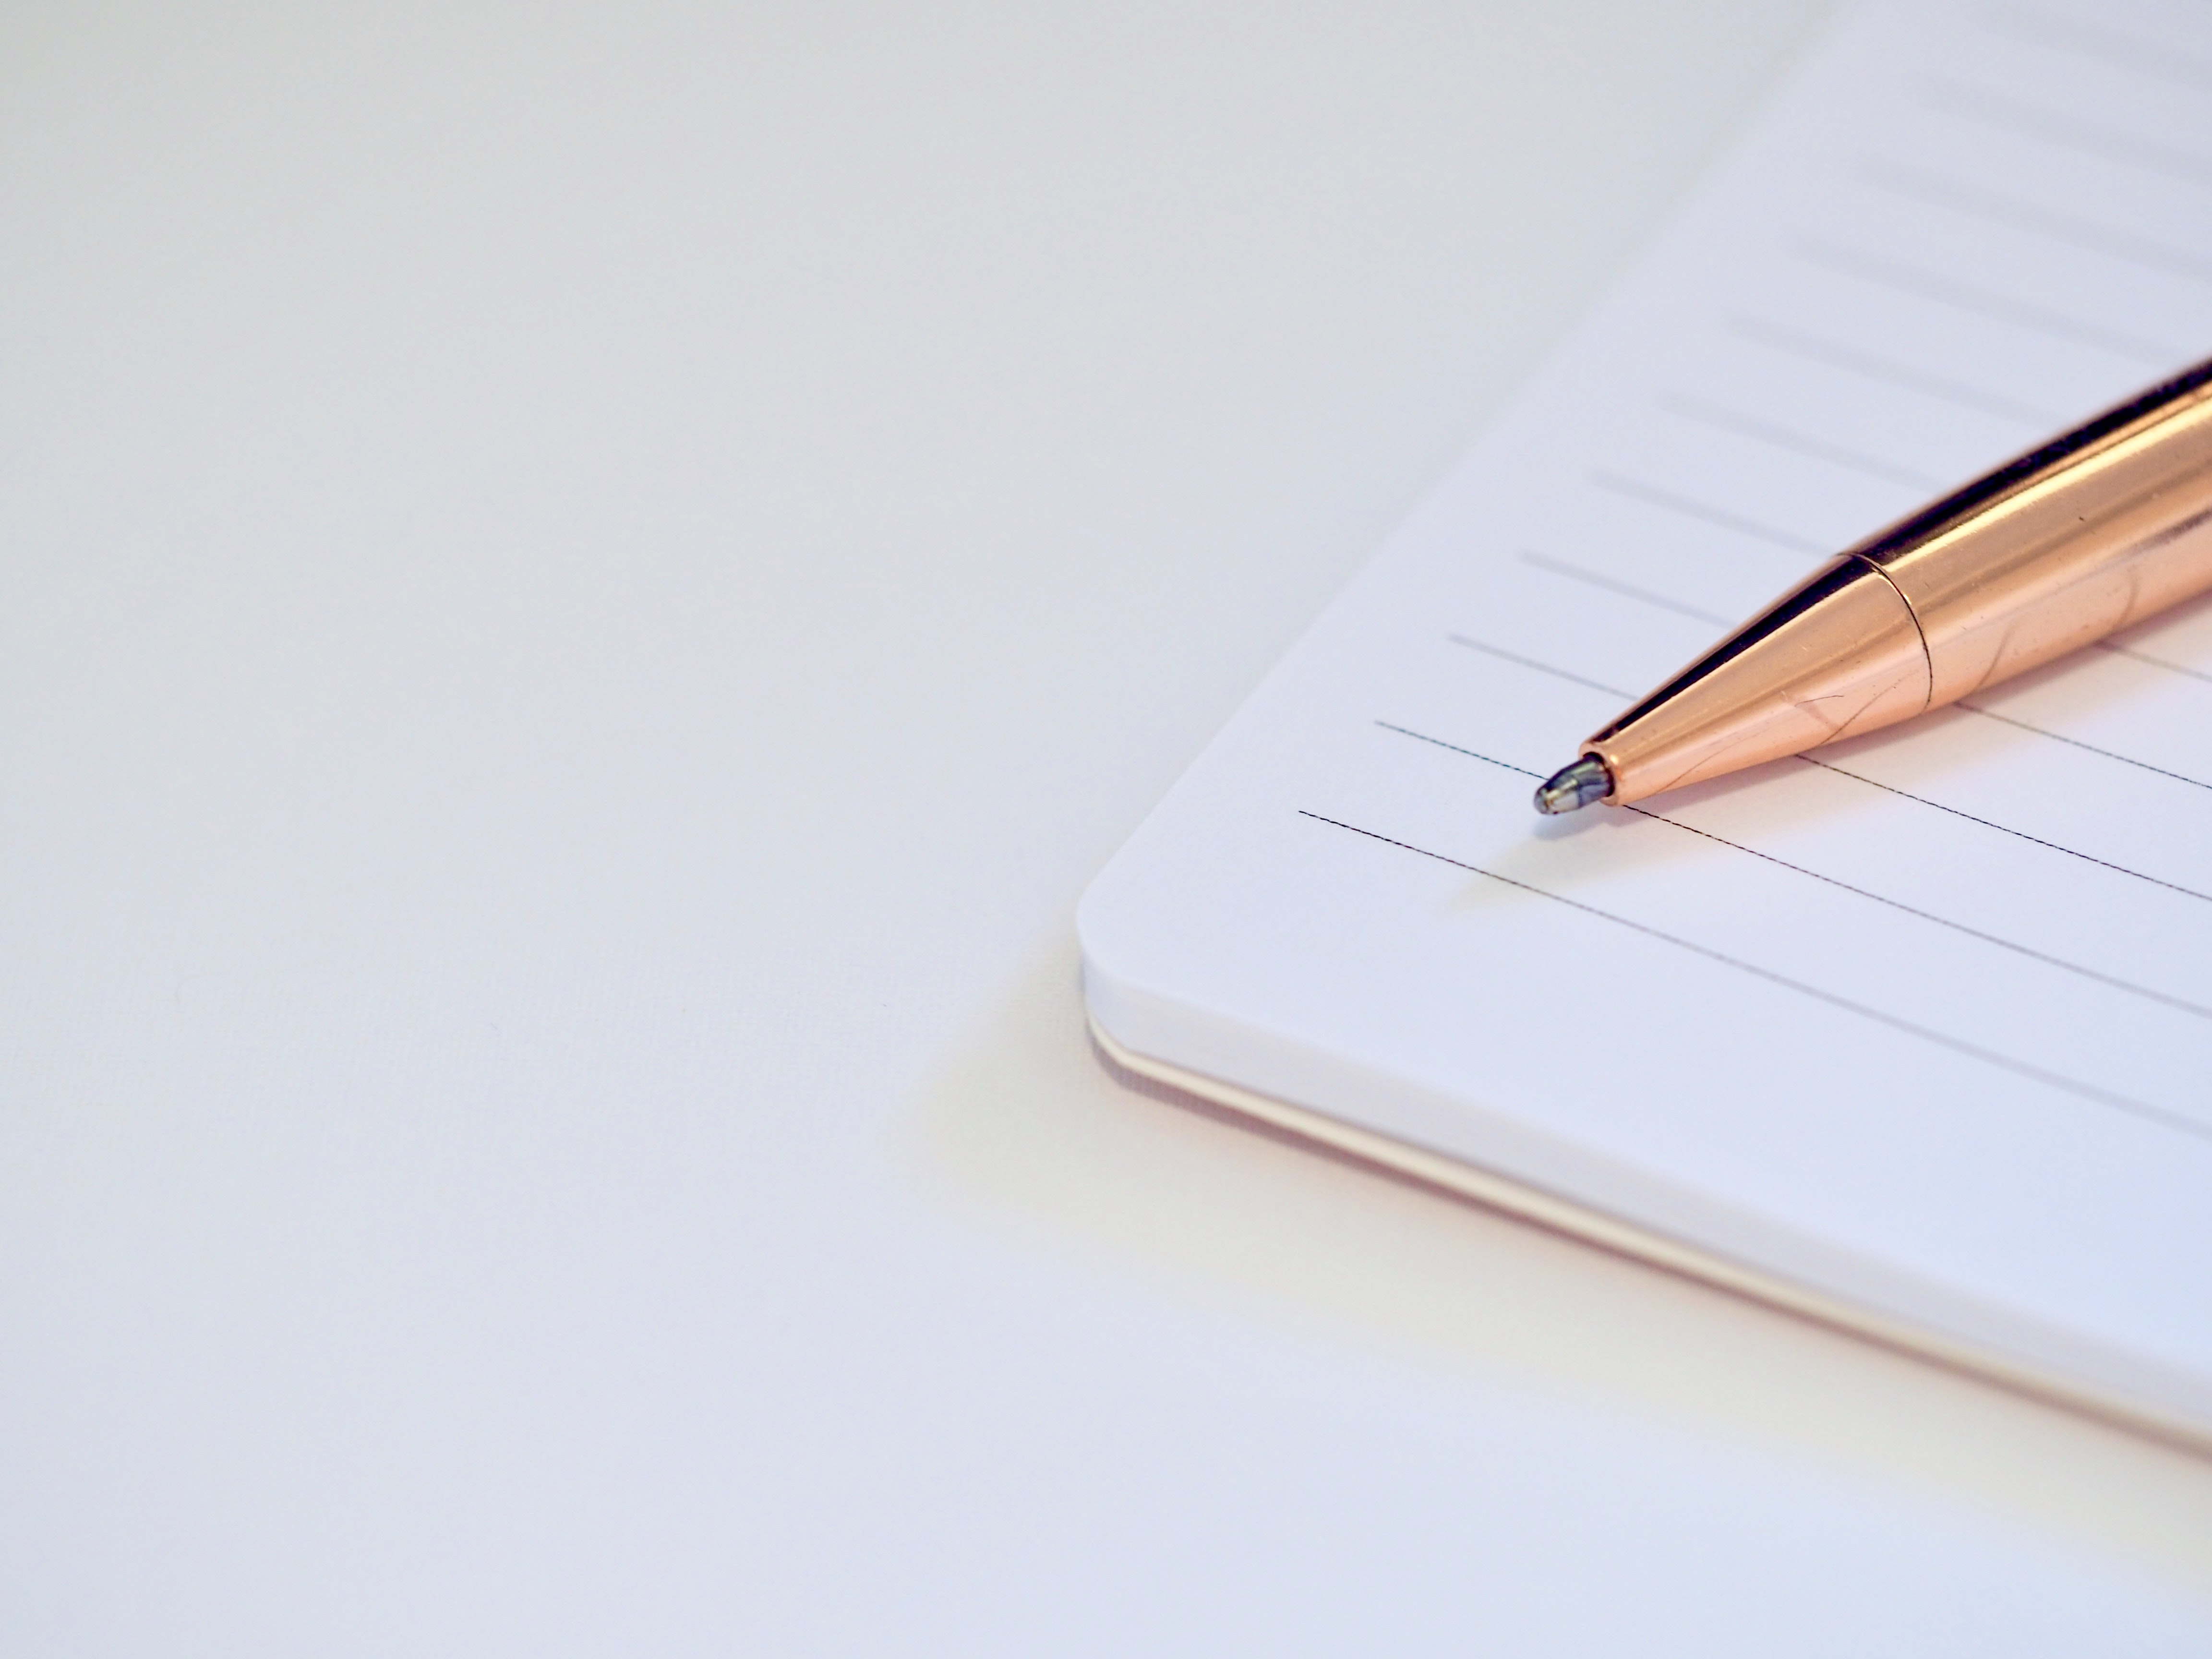
text, pen, writing instrument accessory, pencil, notebook, office supplies, paper, ball pen, writing, writing implement, paper product, font, stationery, drawing, sketch, still life photography